Master of Sports of Russia

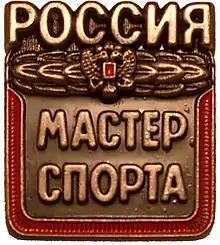

Master of Sports of Russia (MS) is an official sports title in the Russian Federation according to the Unified Sports Classification System of Russia, a direct successor to the similar Soviet classification system. The upper level title is Master of Sport of Russia, International Class, the lower rank is Candidate Master of Sports of Russia.